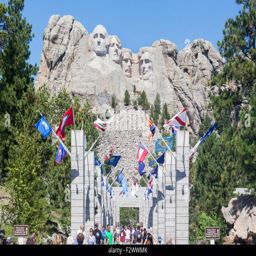
a view of visitors , tourists , families seeing